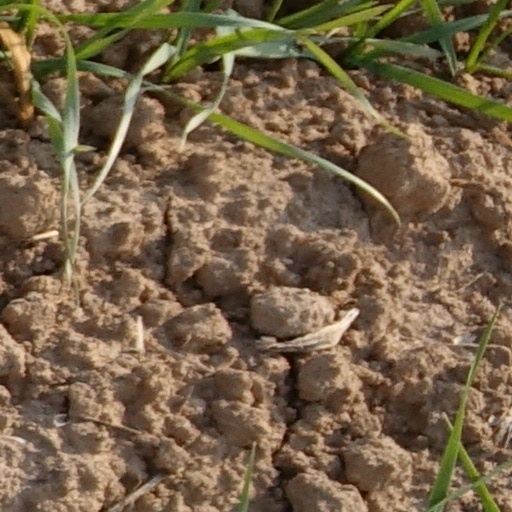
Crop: wheat